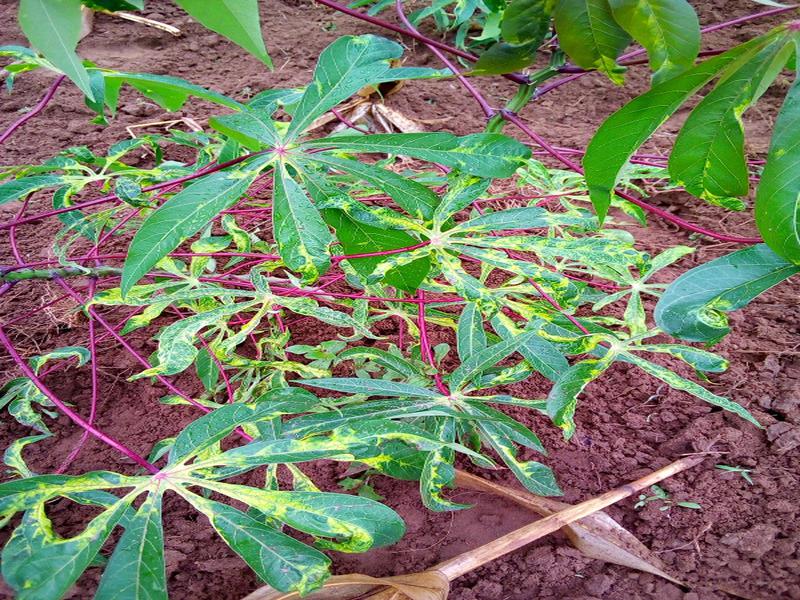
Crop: cassava
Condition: mosaic_disease